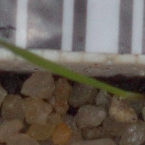
Label: black_grass